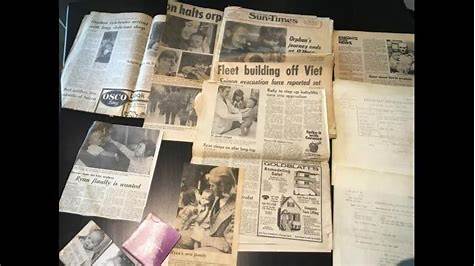
Waste category: paper